Melkonov-Yezekov House

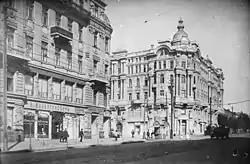
Melkonov-Yezekov House (on the right), Chernov House (on the left) in 1919

The Melkonov-Yezekov House was originally designed with three floors, but when a construction boom began in Rostov at the beginning of the 20th century, both merchants decided to build their houses up to five floors. The Beaux-Arts Melkonov-Yezekov House was crowned with a round tower, which in turn was topped by a spire.